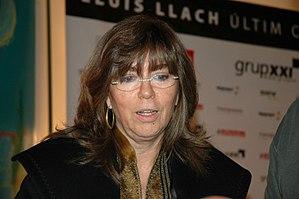
Maria del Mar Bonet i Verdaguer est une chanteuse de langue catalane.